Timeline of Tabriz

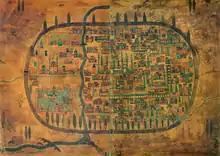
A 16th-century map of Tabriz, sketched by Matrakçı Nasuh (Ottoman polymath).

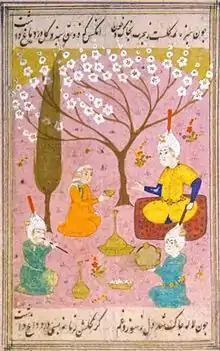
A miniature depicted of 2nd Shah of the Safavid dynasty Tahmasp I in Tabriz.

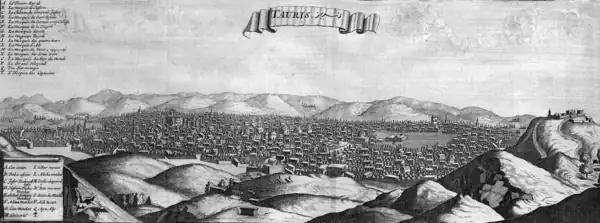
Tauris sketched by Jean Chardin, 1673.

"This article incorporates information from the Azerbaijani Wikipedia, Turkish Wikipedia, and Croatian Wikipedia."